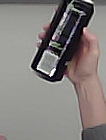
Product: monster_energydrink